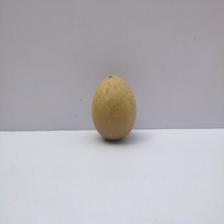
Size: Medium